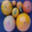
Label: orange